Wastewater treatment

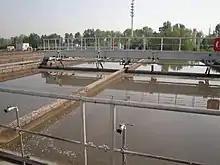
Primary settling tank of wastewater treatment plant in Dresden-Kaditz, Germany

The unit processes involved in wastewater treatment include physical processes such as settlement or flotation and biological processes such oxidation or anaerobic treatment. Some wastewaters require specialized treatment methods. At the simplest level, treatment of most wastewaters is carried out through separation of solids from liquids, usually by sedimentation. By progressively converting dissolved material into solids, usually a biological floc or biofilm, which is then settled out or separated, an effluent stream of increasing purity is produced.